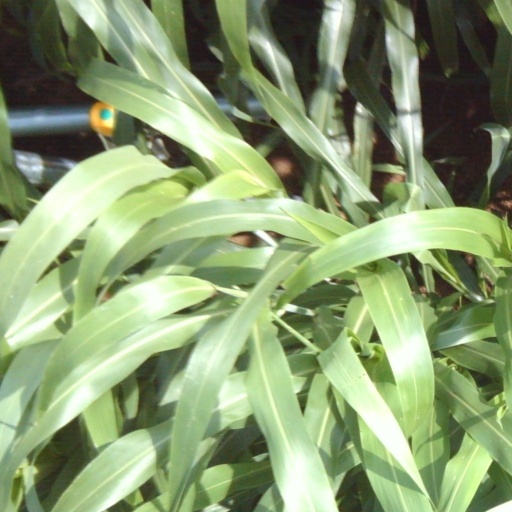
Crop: sorghum